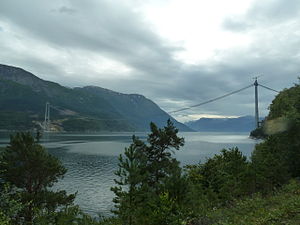
Hardangerbroen / Galleri
Hardangerbroen er en norsk bro Vallavik i Ulvik og Bu i Ullensvang kommuner. Broen blev officielt åbnet for trafik den 17. august 2013, og har erstattet færgeforbindelsen Bruravik–Brimnes mellem Bruravik i Ulvik Kommune og Brimnes i Eidfjord Kommune.